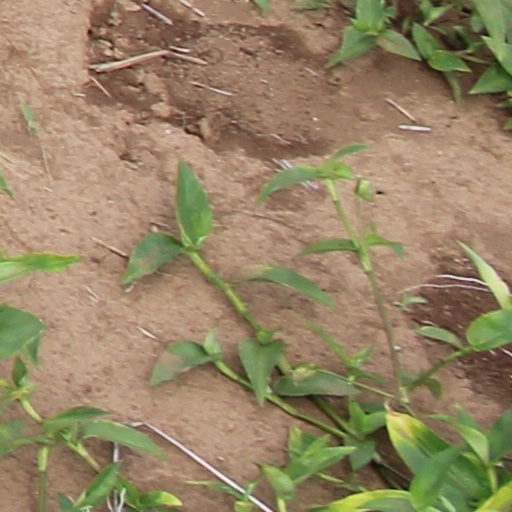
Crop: wheat